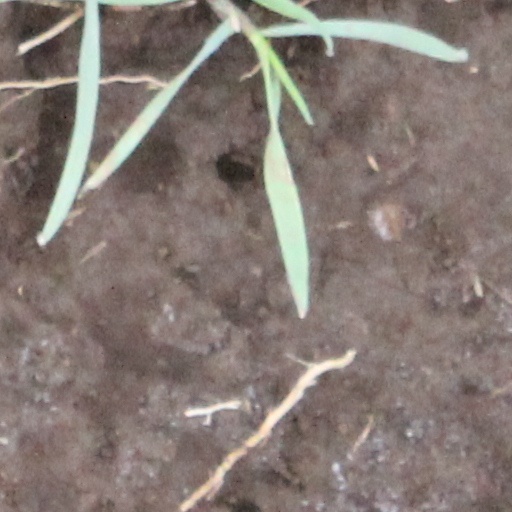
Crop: wheat